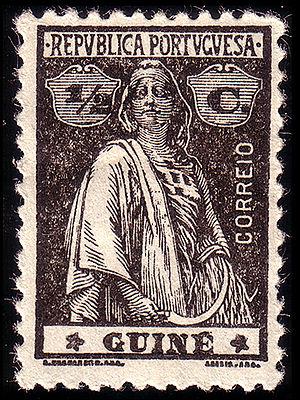
Timbre de l'Guine, colonie portugaise, à l'effigie de la déesse Cérès, en usage des années 1910 aux années 1930, 0,5 centavos Русский: Почтовая марка Португальской Гвинеи, 0,5 сентаво, 1910-1930